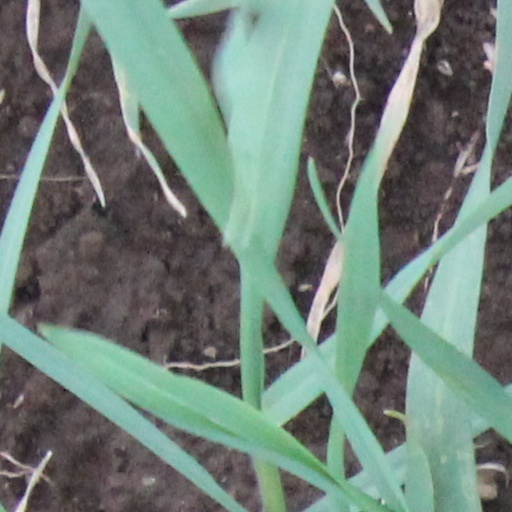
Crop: wheat